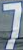
Number: 7